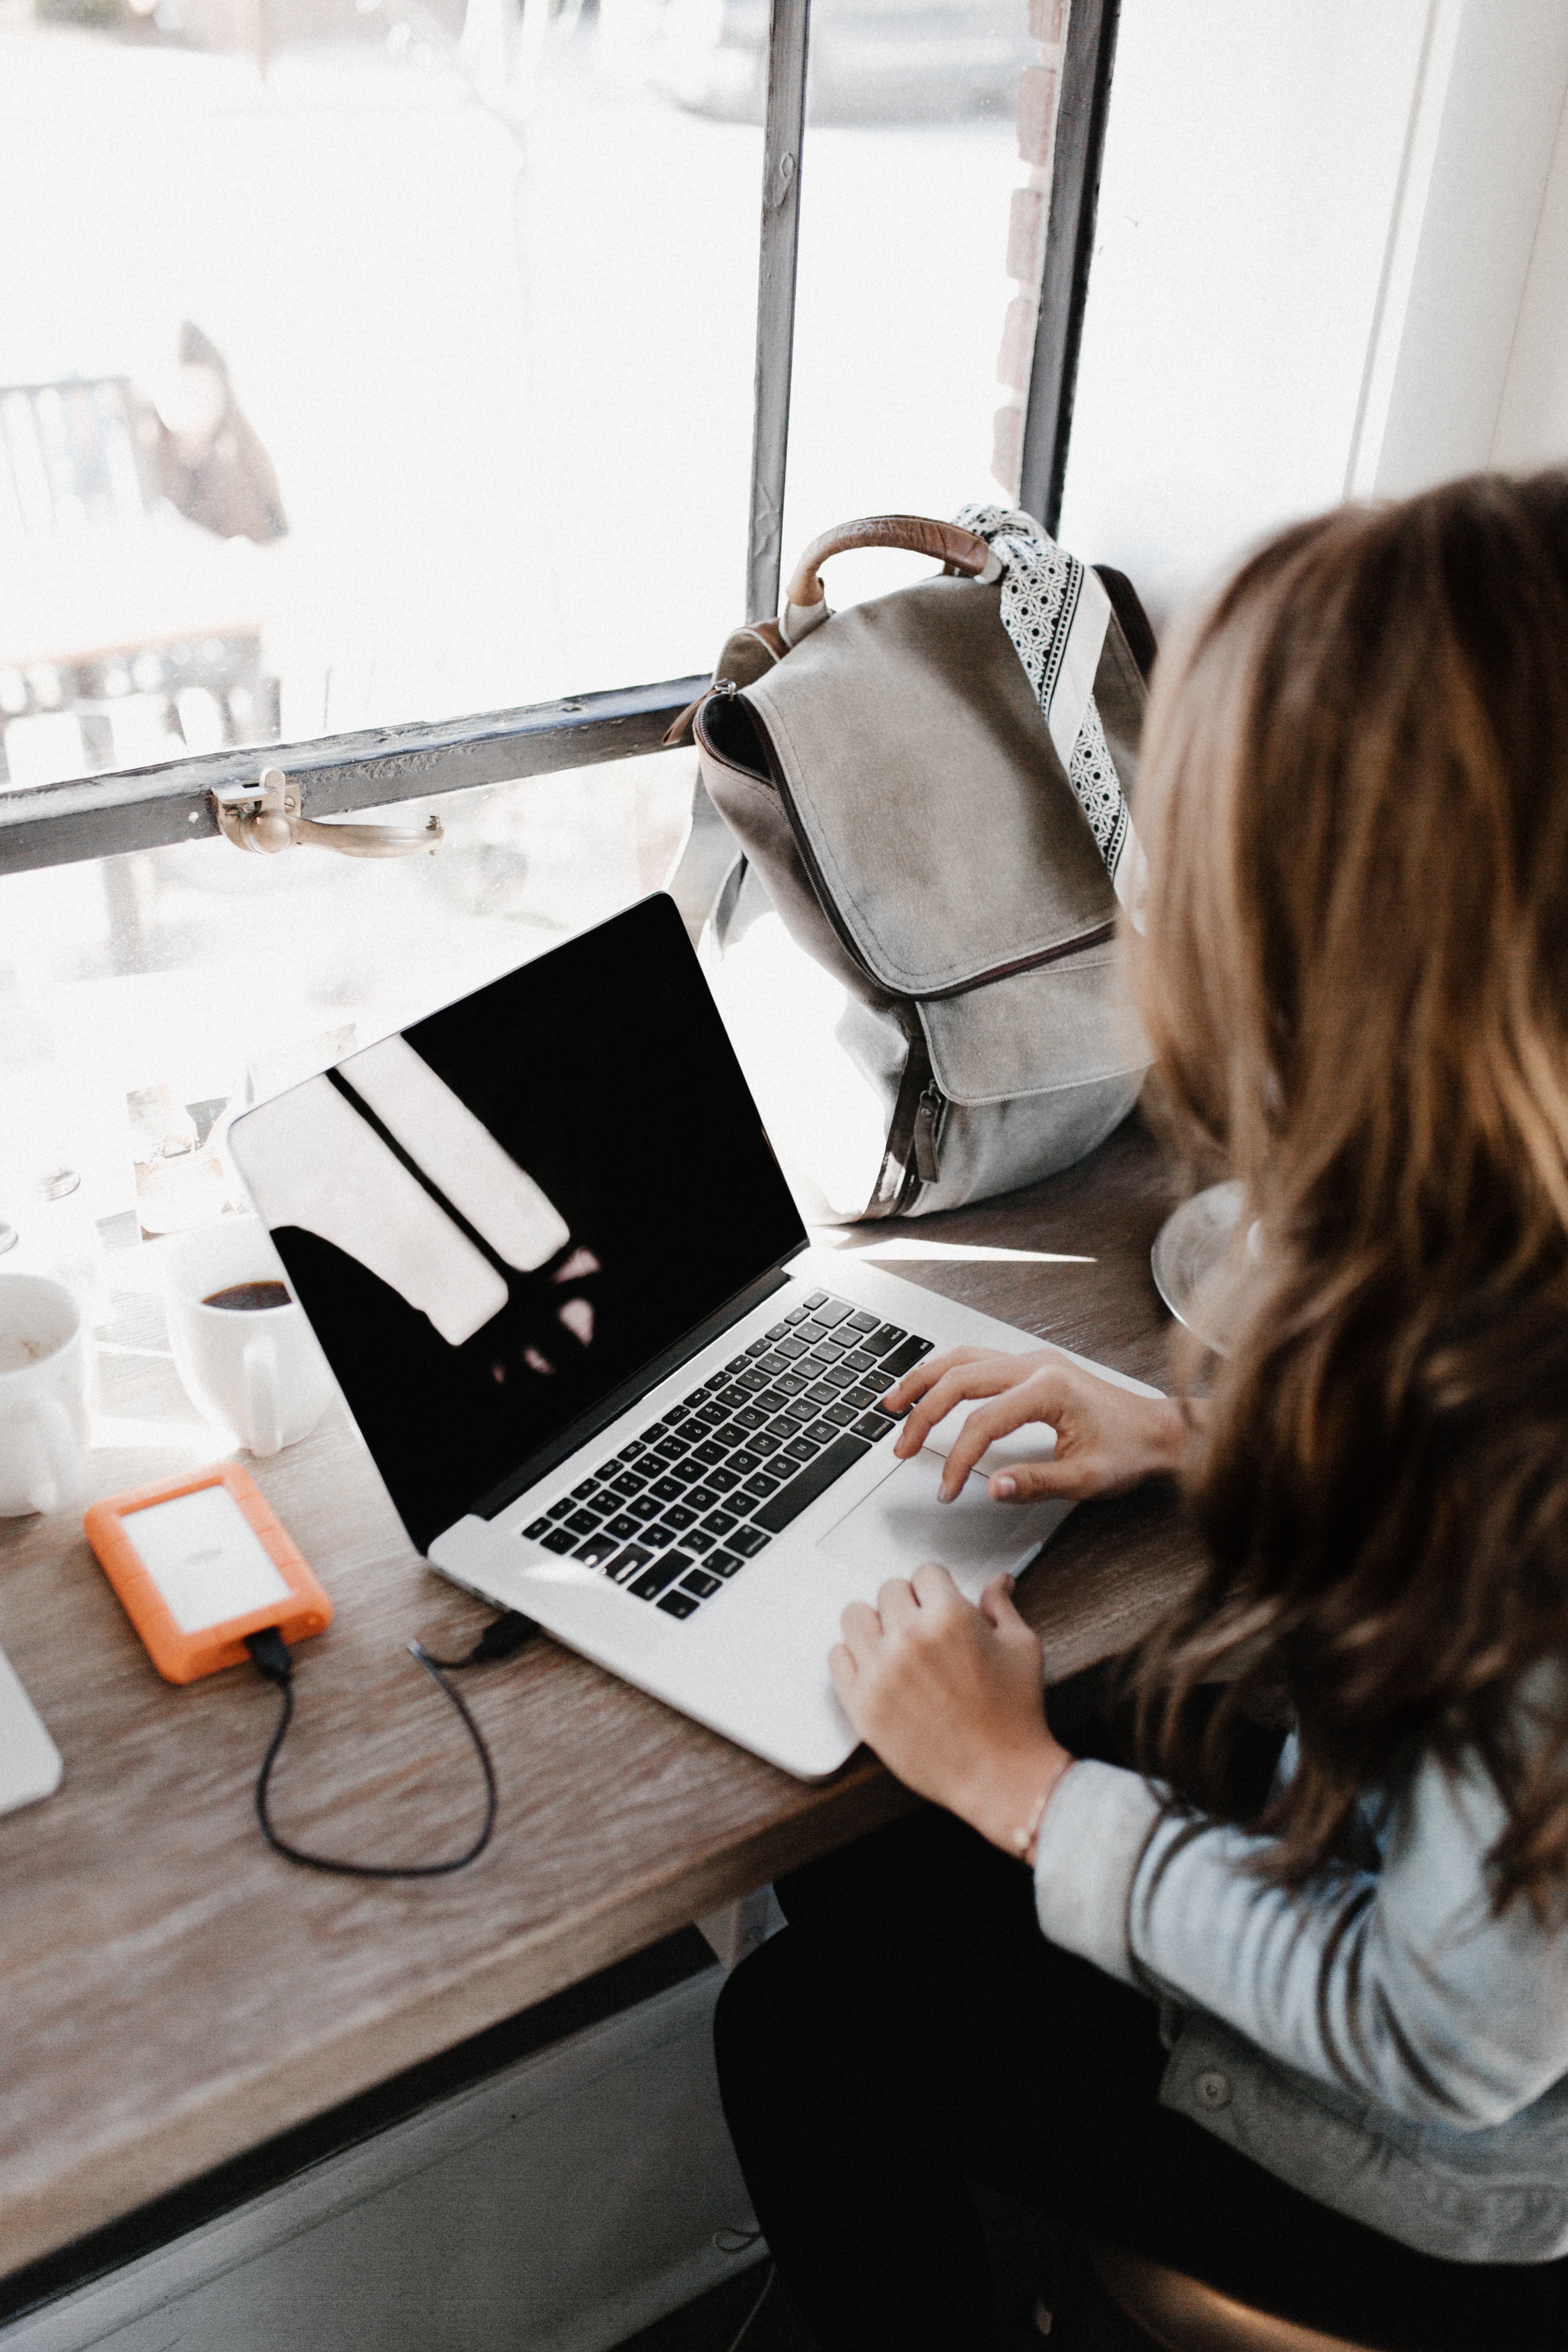
office equipment, desk, office, laptop, job, employment, sitting, furniture, learning, interior design, personal computer, white collar worker, software engineering